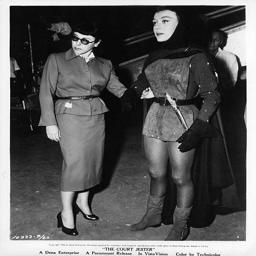
costume designer checks the costume she designed on actor in a publicity portrait for the film .